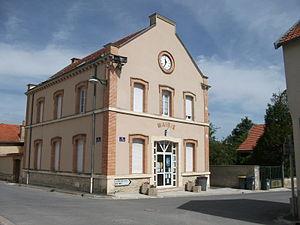
vue de la mairie de Montbré.
Montbré est une commune française située dans le département de la Marne, en région Grand Est.